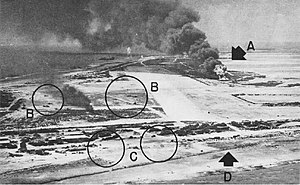
Slaget om Wake / Japansk besættelse
Fly fra USS Yorktown angriber i oktober 1943
Slaget om Wake begyndte samtidig med angrebet på Pearl Harbor og sluttede den 23. december 1941 hvor de amerikanske styrker overgav sig til japanerne.